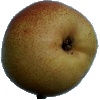
Label: pear_forelle